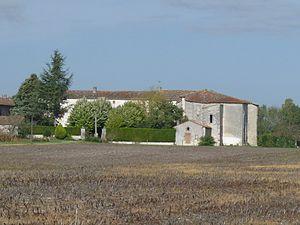
Vue depuis la route de St-Médard, Fontaines-d'Ozillac, Charente-Maritime, France
Fontaines-d'Ozillac est une commune du Sud-Ouest de la France située dans le département de la Charente-Maritime.